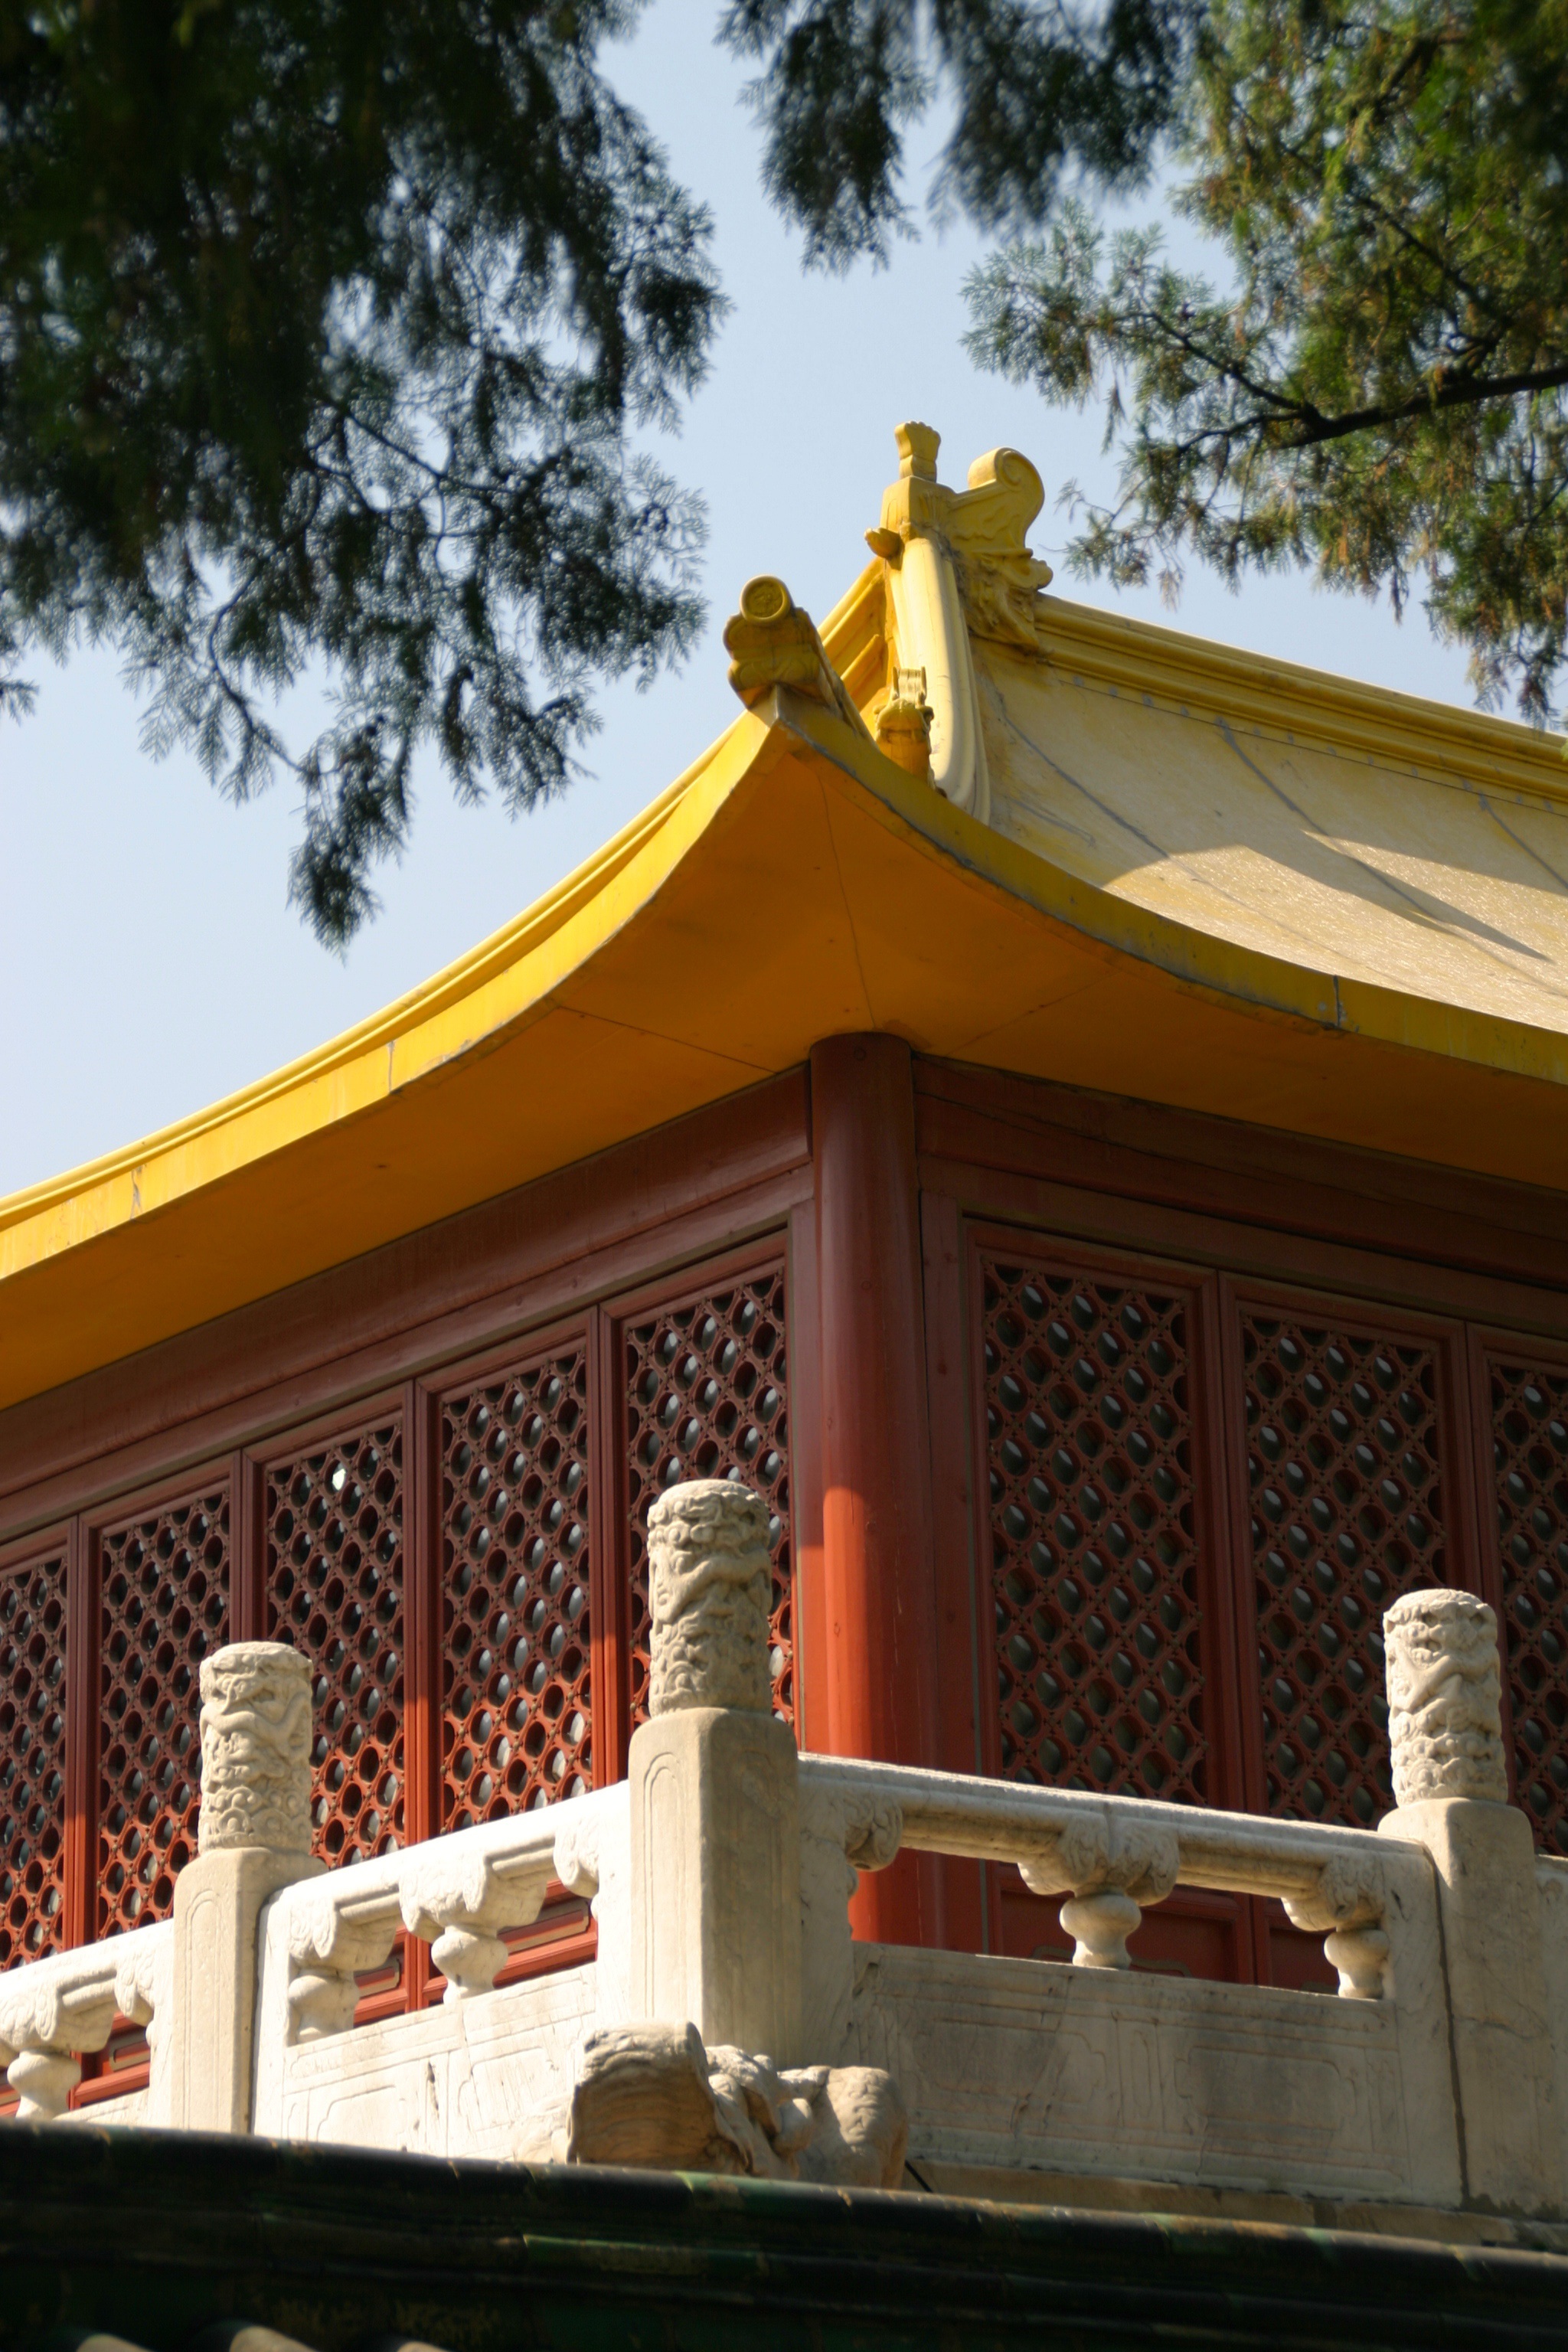
architecture, building, palace, home, peace, asia, ancient, goal, place of worship, temple, pavilion, shrine, des, china, heavenly, pagoda, wat, traditionally, shinto shrine, outdoor structure